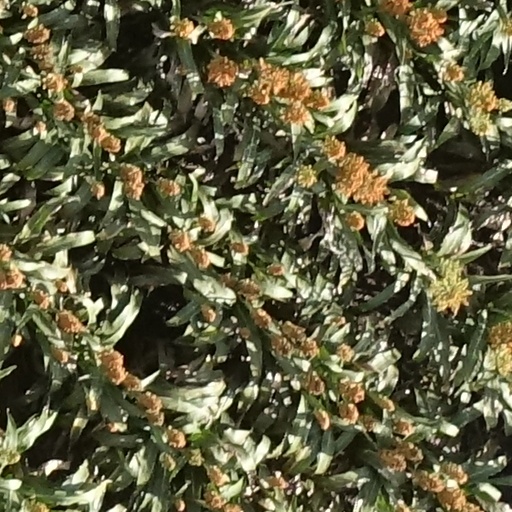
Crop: sorghum